Cathedral of the Assumption, Gozo

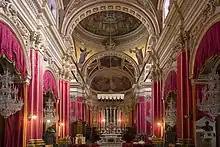
Interior of the cathedral, with the "trompe-l'œil" painting of the dome visible

Following the expulsion of the Arabs, another church was built. The earliest reference to a parish church within the Cittadella dates back to 1299, and it was enlarged over the course of the 15th and 16th centuries. The church was sacked by the Ottomans during the invasion of 1551, but was reopened by September 1554. It was damaged once again in the earthquake of 1693, and a decision was made to demolish the old building and construct a new church instead.